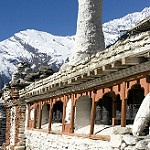
Scene: Outdoor